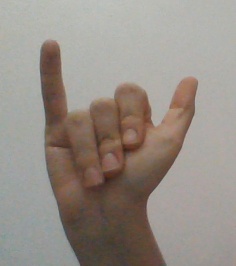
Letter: ya